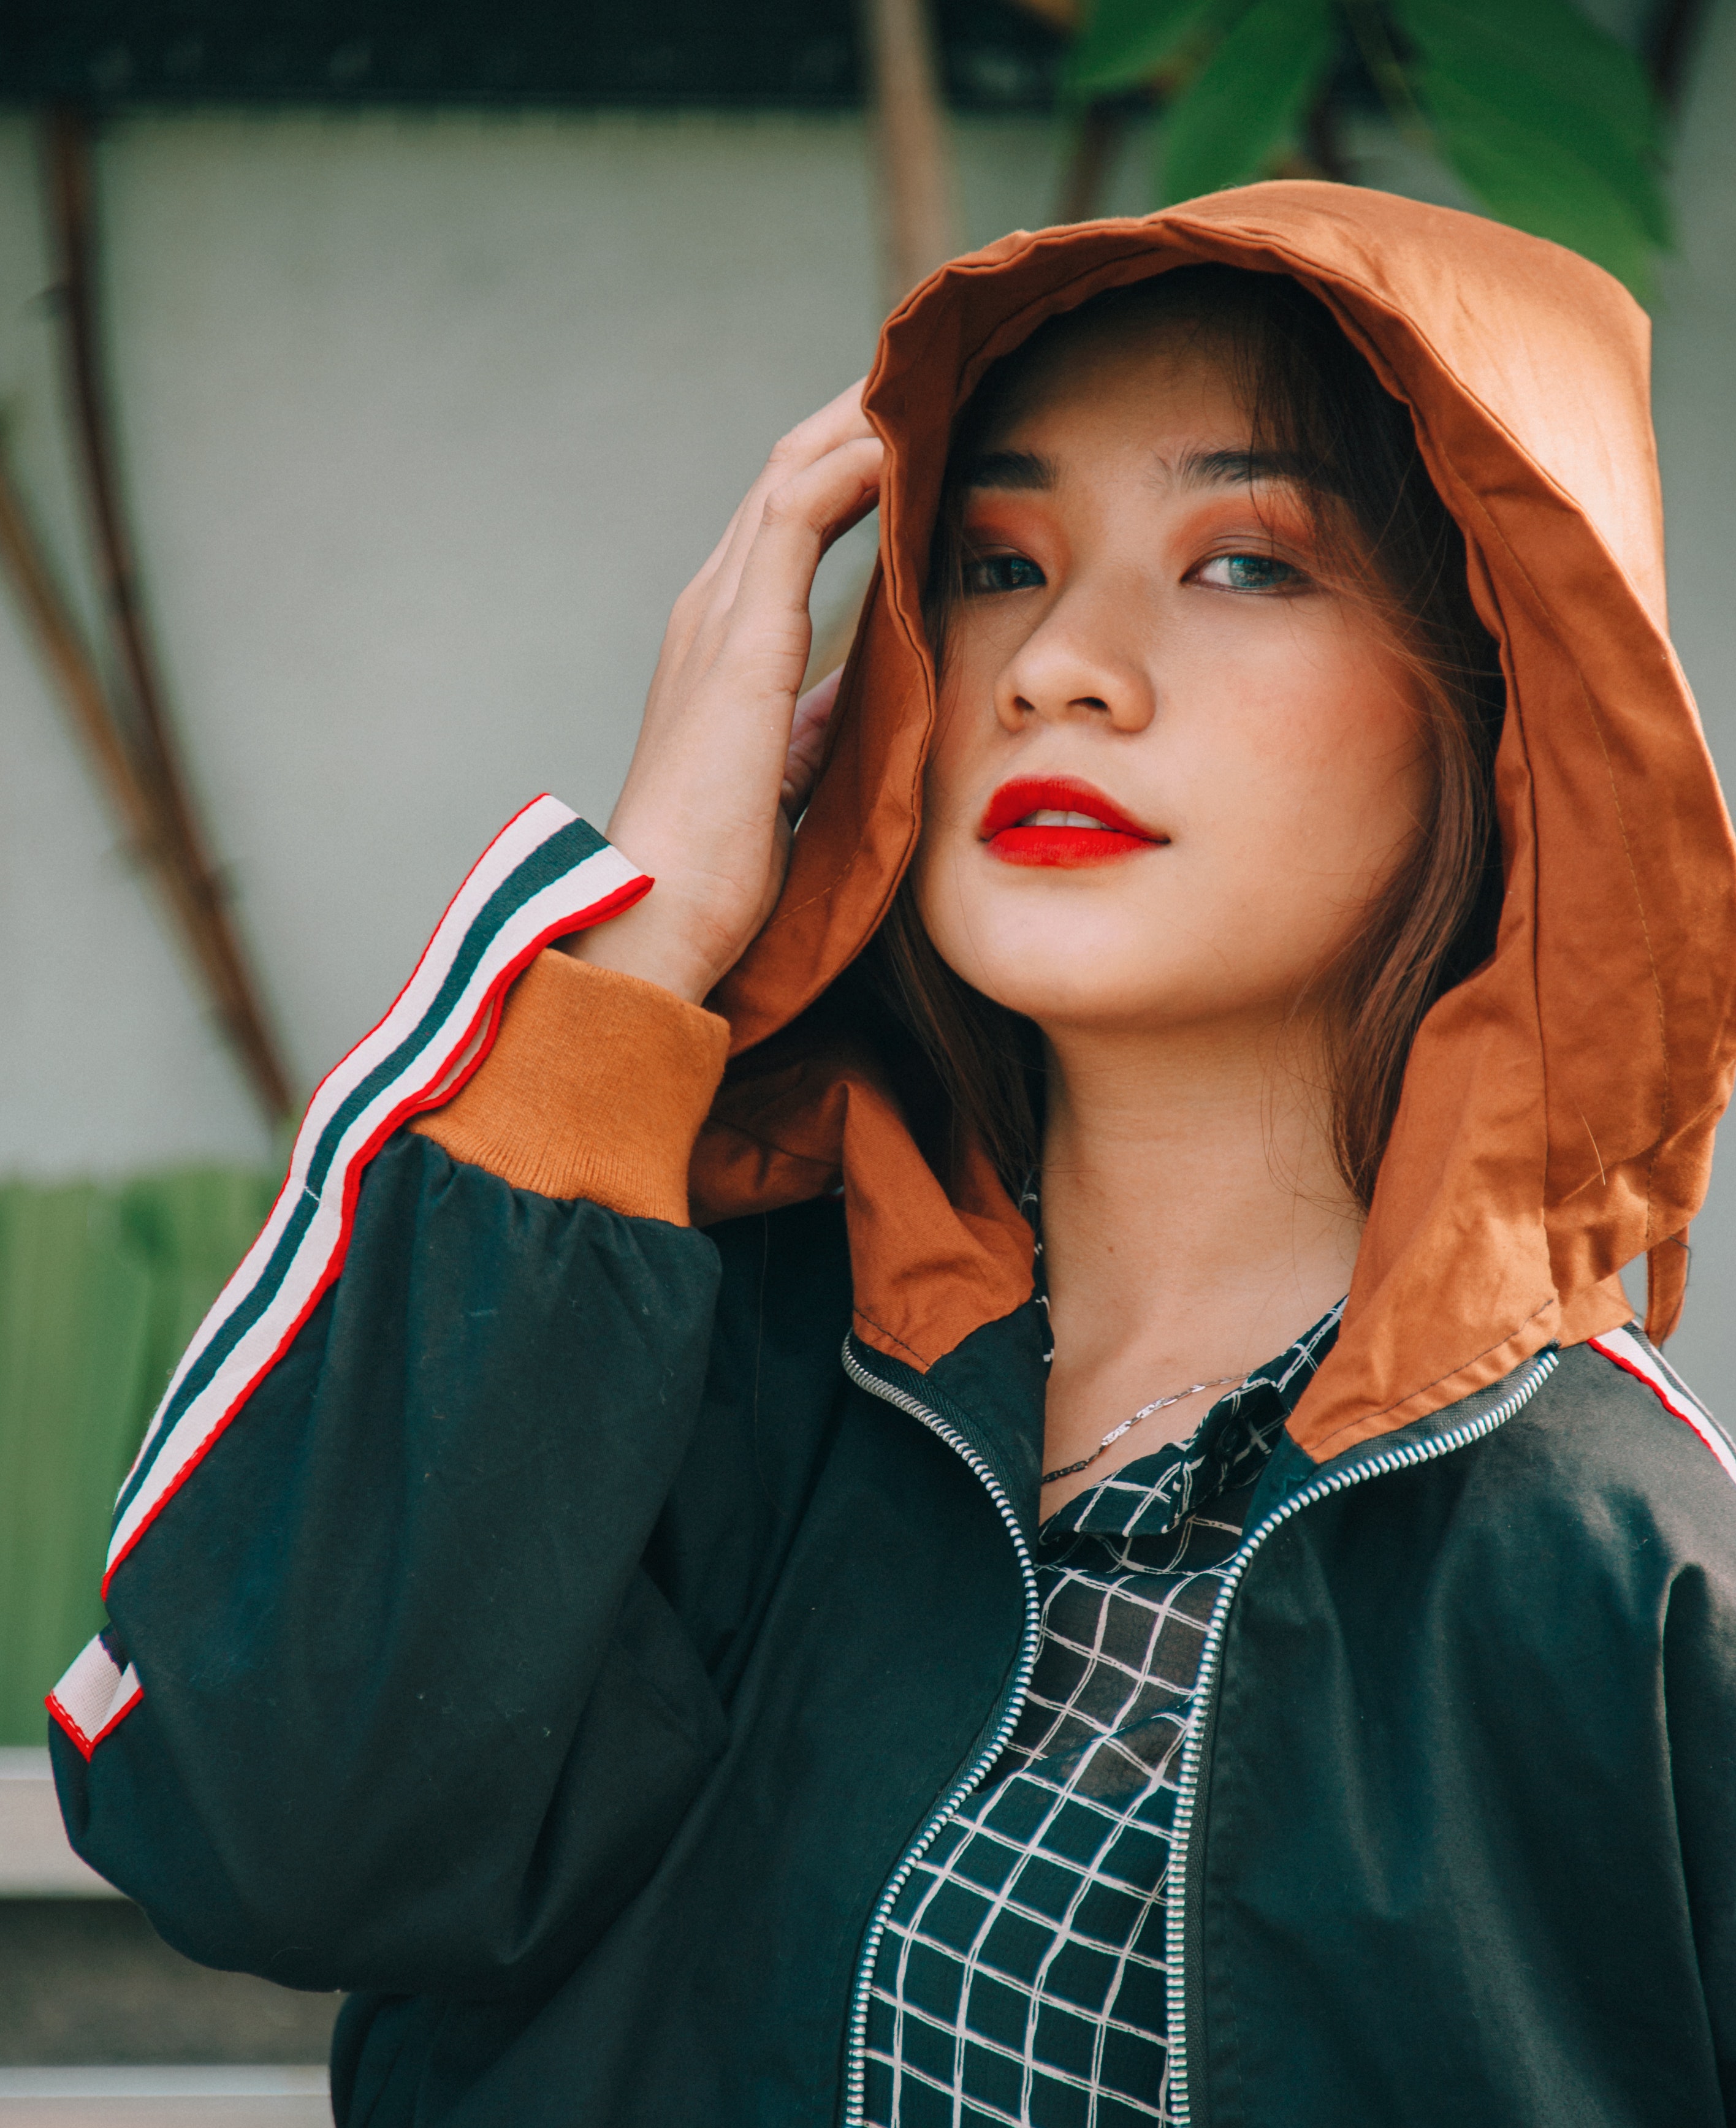
face, green, lip, beauty, nose, head, skin, eye, fashion, model, outerwear, long hair, photography, smile, headgear, portrait photography, brown hair, photo shoot, street fashion, hat, style, gesture, black hair, ear